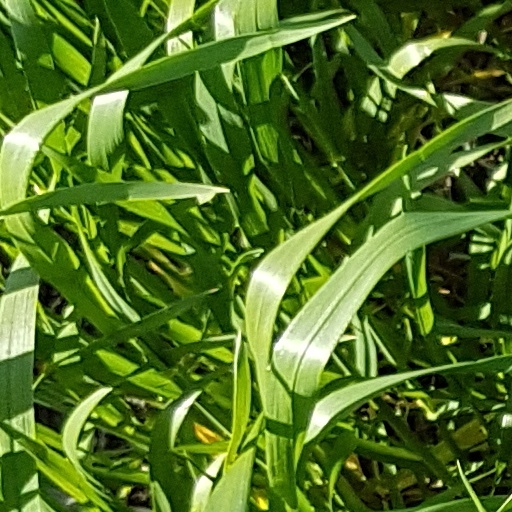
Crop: wheat